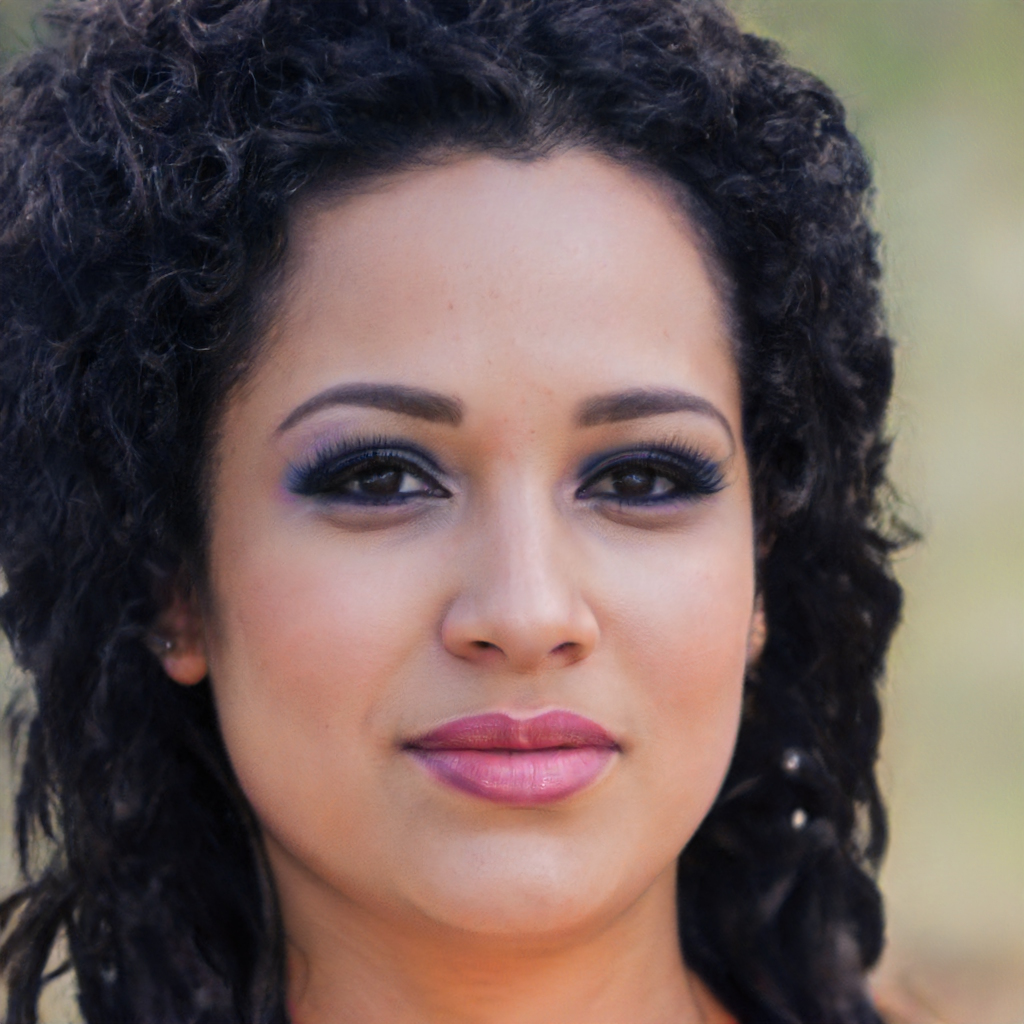
Gender: Female